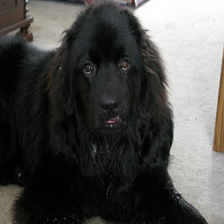
Species: dog
Breed: newfoundland